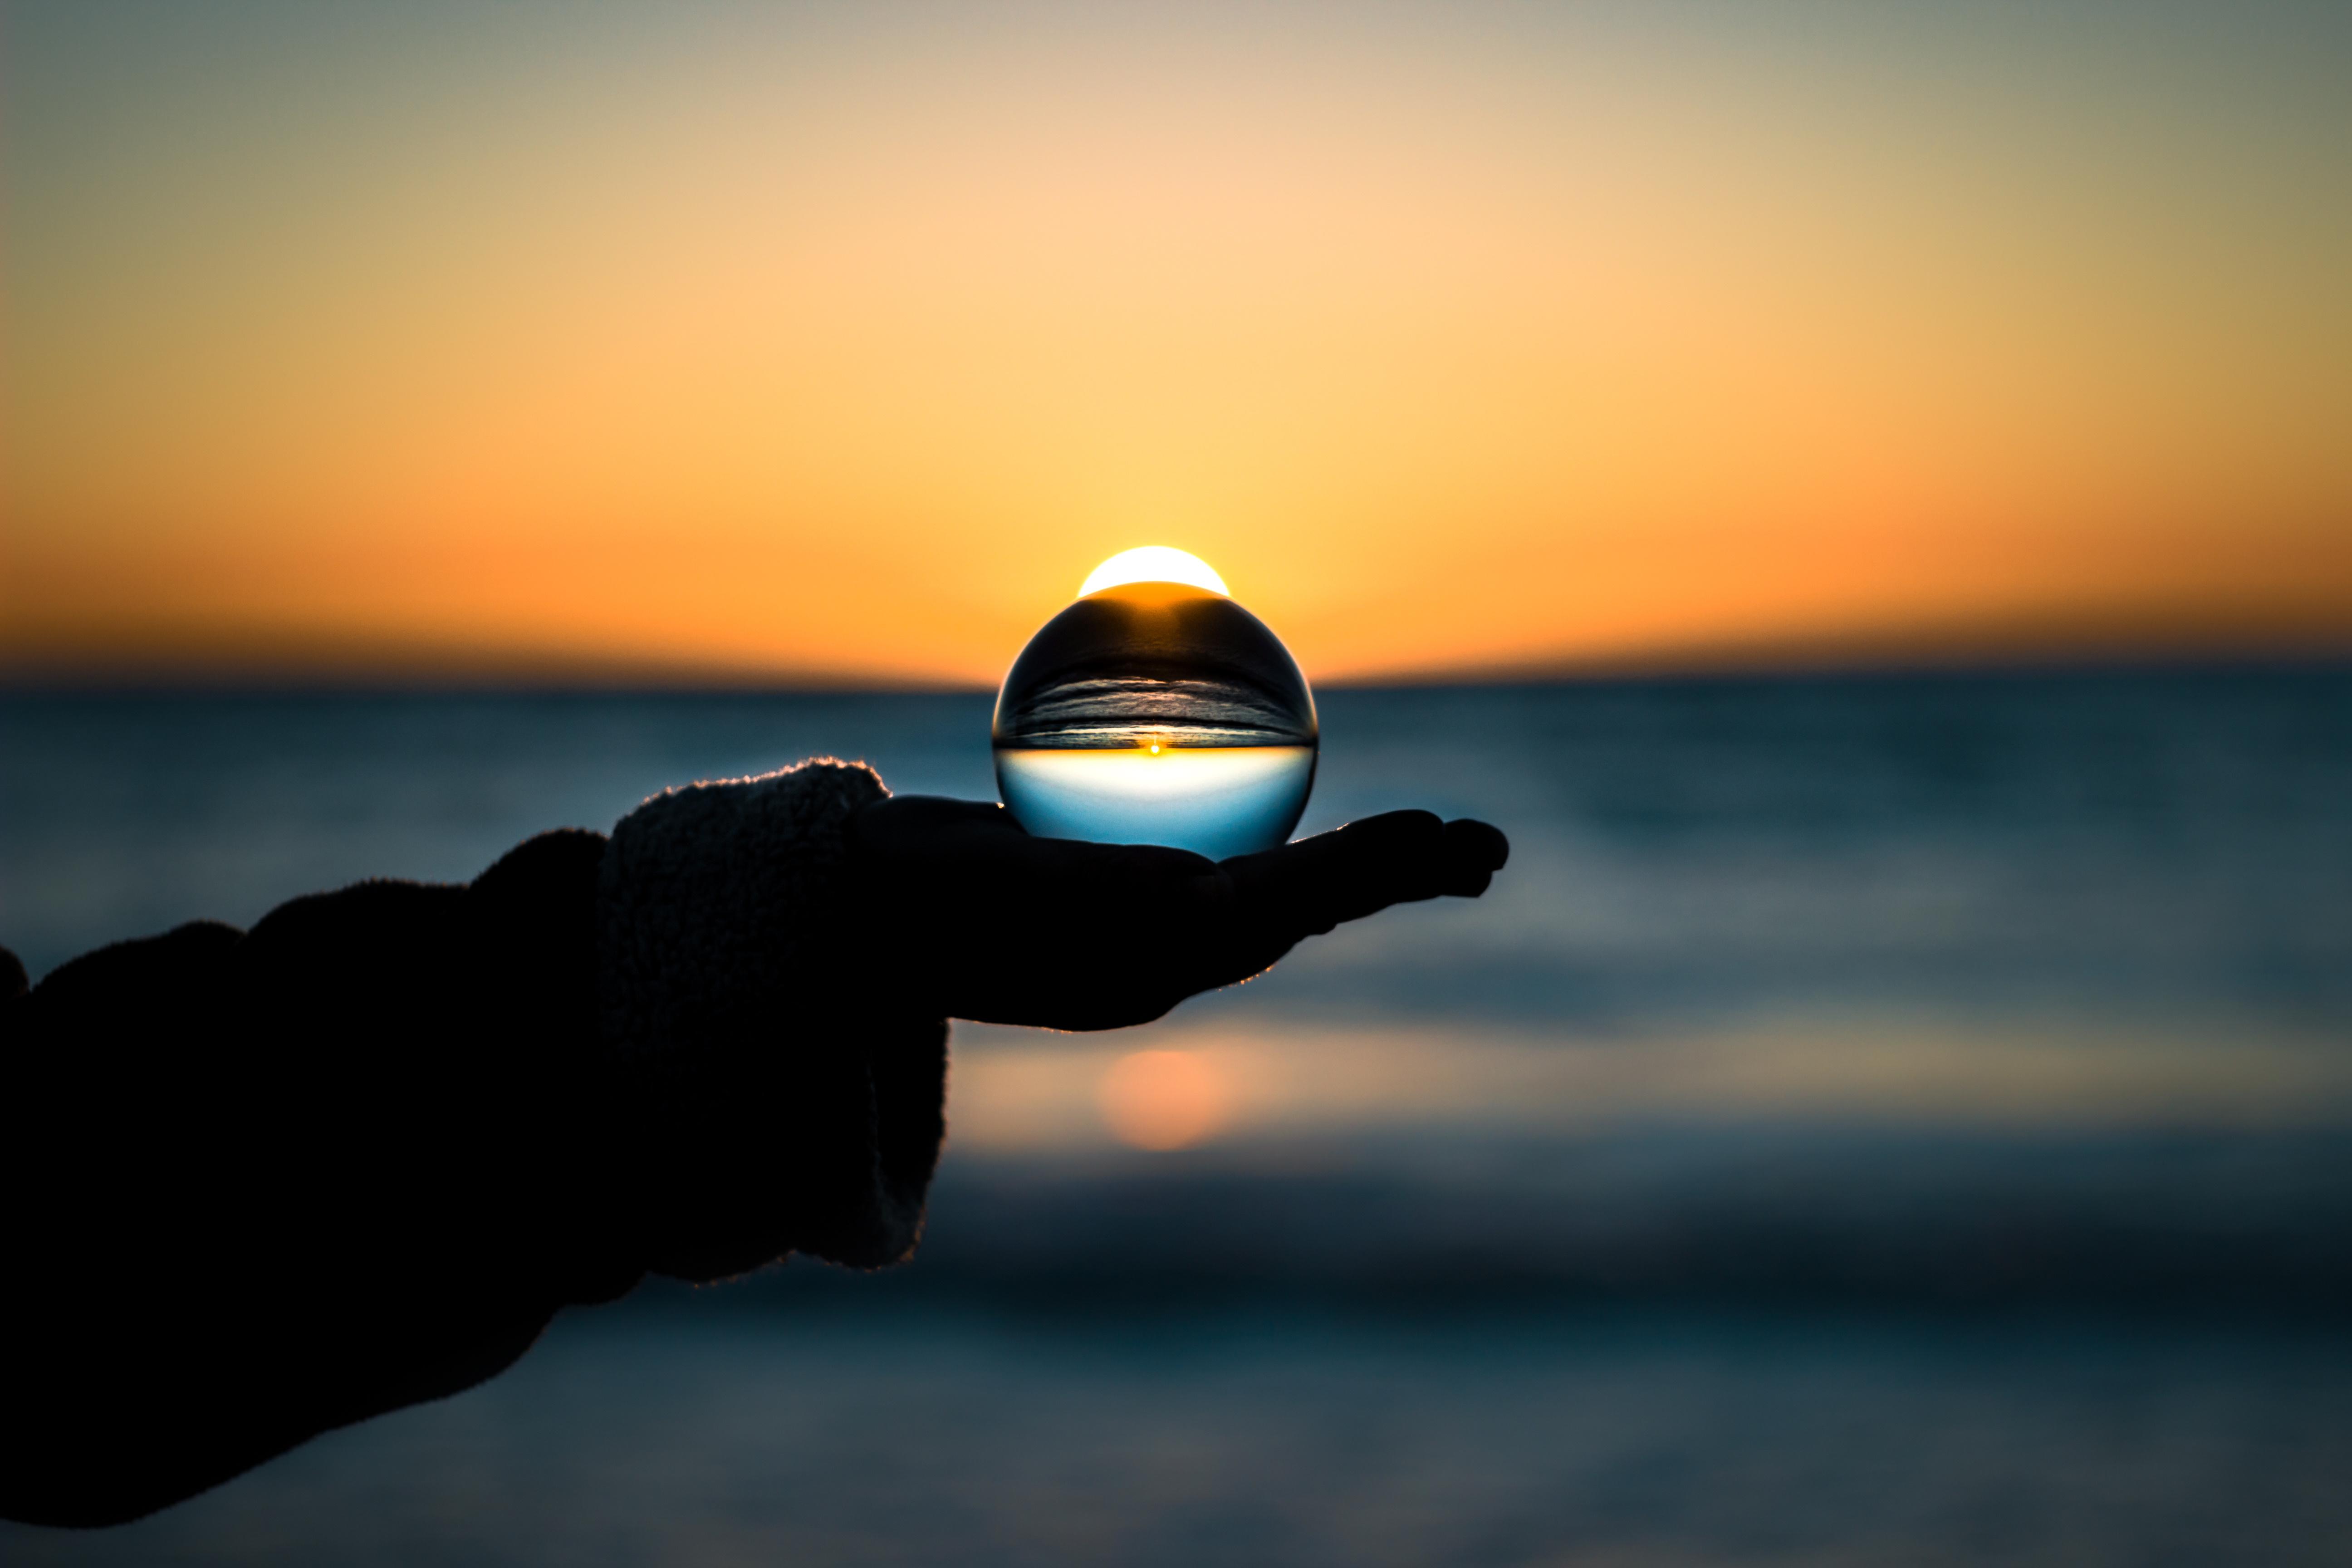
sea, coast, ocean, horizon, light, cloud, sunrise, sunset, sunlight, morning, wave, dawn, dusk, evening, reflection, computer wallpaper